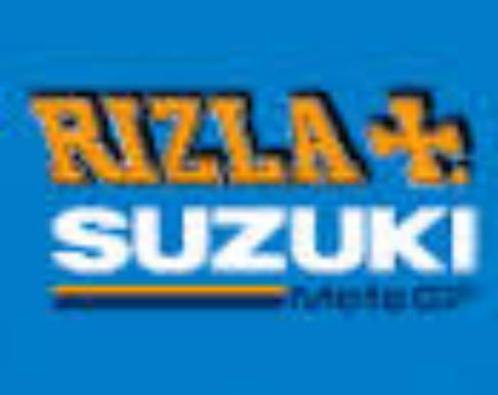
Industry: Necessities